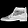
Label: Ankle boot